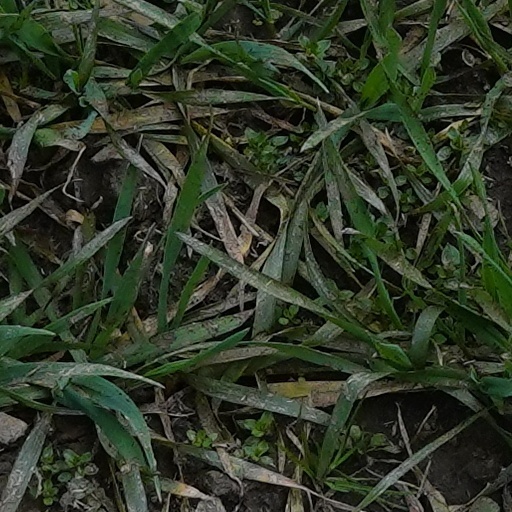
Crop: wheat